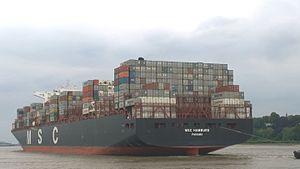
Porte-conteneurs MSC Hambourg à partir du port de Hambourg en Juillet 2016